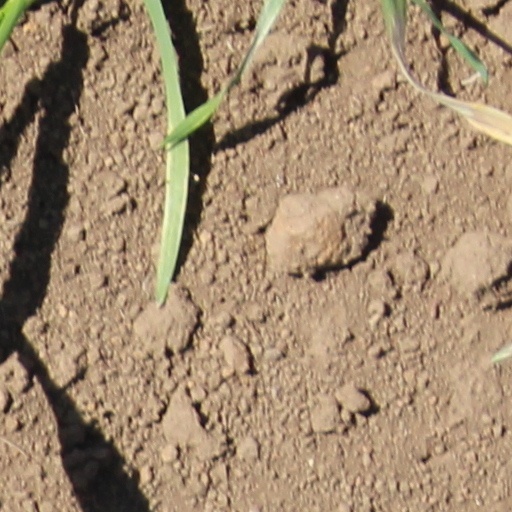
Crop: wheat